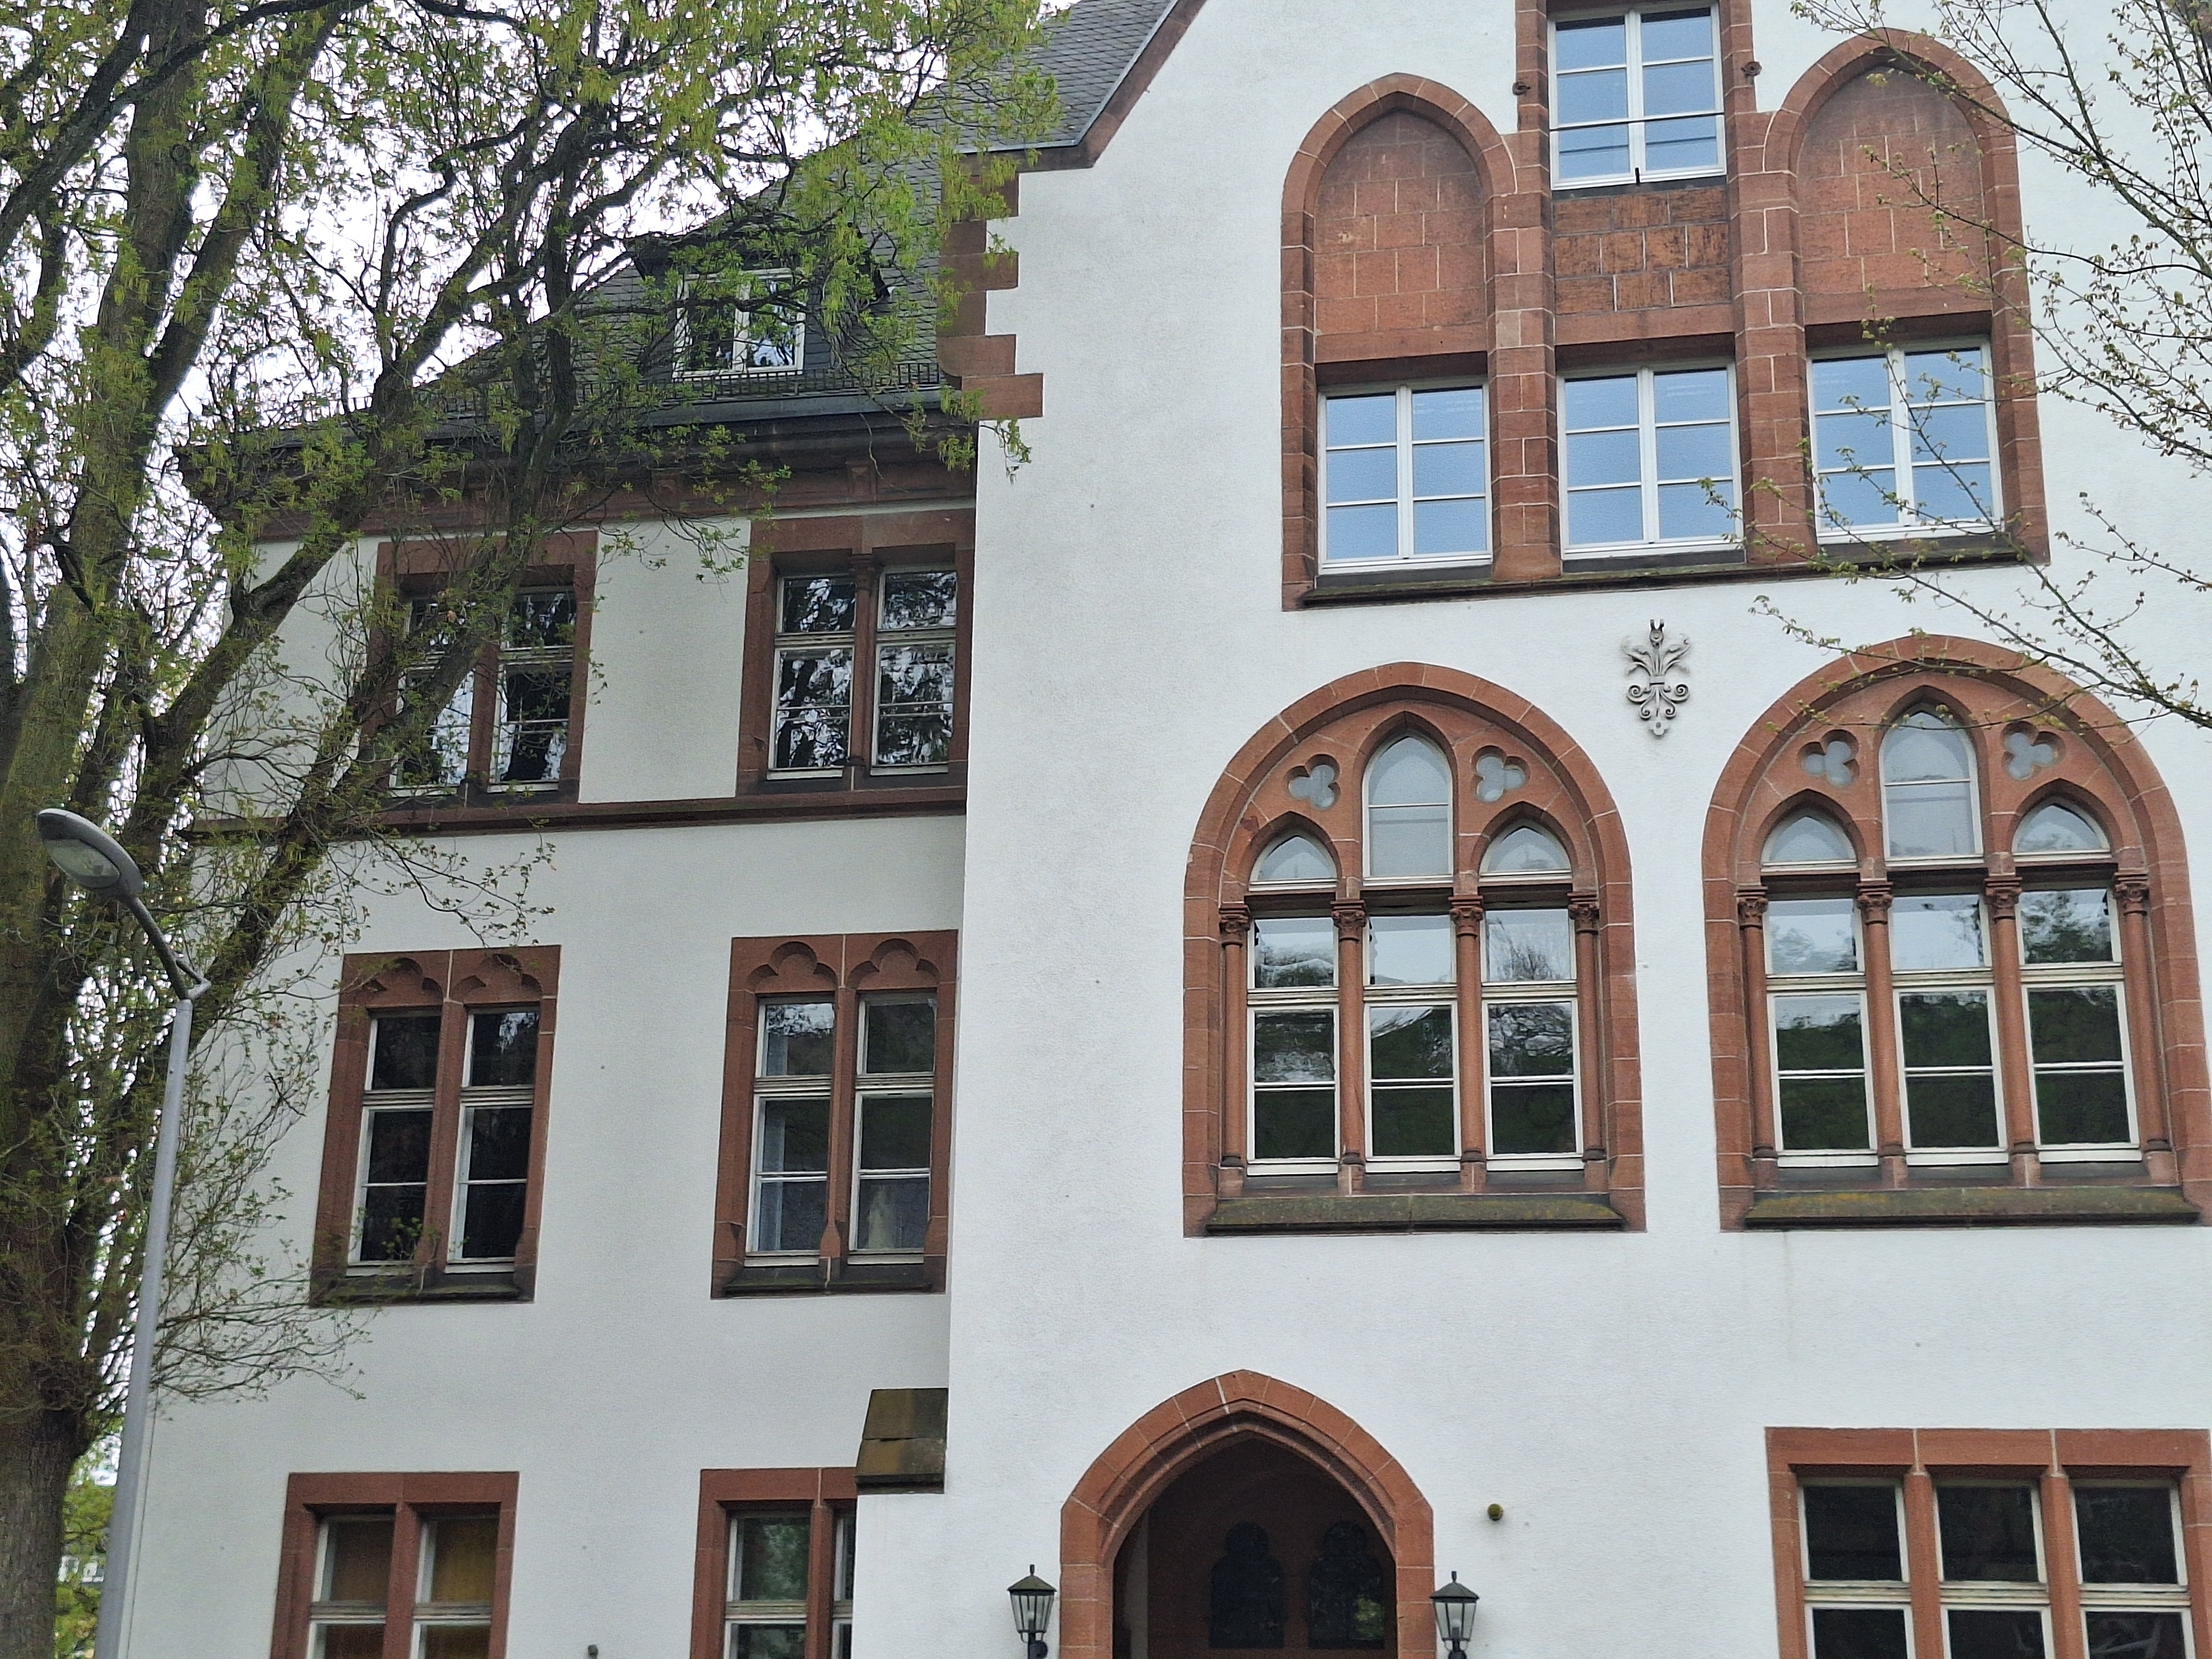
Building: Universitätsstraße 24